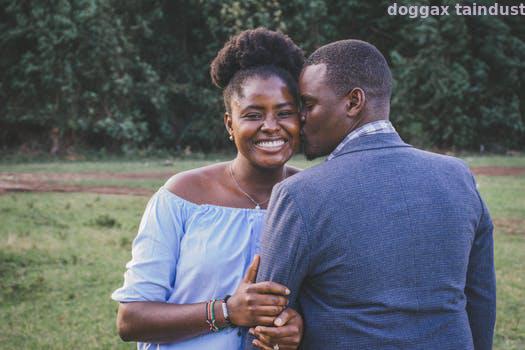
Label: Watermark